Oort cloud

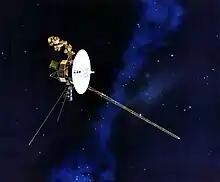
Artist's impression of the "Voyager" spacecraft

Space probes have yet to reach the area of the Oort cloud. "Voyager 1", the fastest and farthest of the interplanetary space probes currently leaving the Solar System, will reach the Oort cloud in about 300 years and would take about 30,000 years to pass through it. However, around 2025, the radioisotope thermoelectric generators on "Voyager 1" will no longer supply enough power to operate any of its scientific instruments, preventing any further exploration by "Voyager 1." The currently escaping the Solar System have either already stopped functioning ("Pioneer 10", "Pioneer 11") or are predicted to also stop functioning before they reach the Oort cloud ("Voyager 2", "New Horizons").